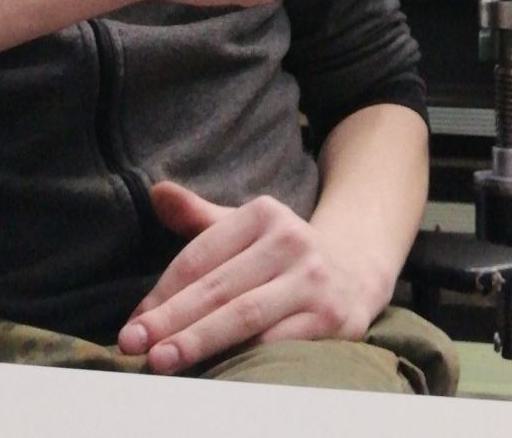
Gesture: no_gesture